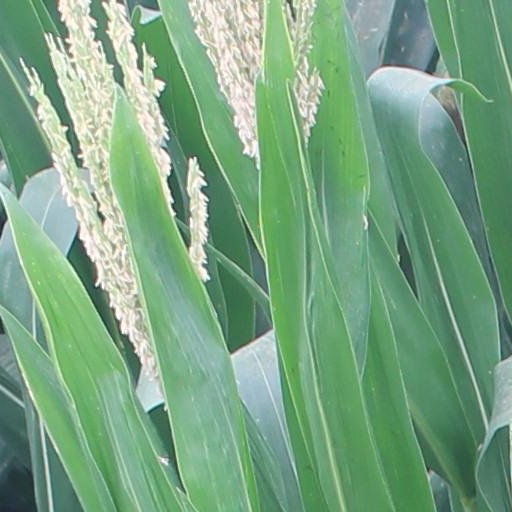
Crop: maize; corn